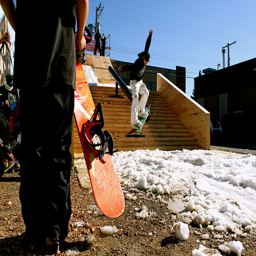
A man flying down a flight of steps on top of snow.
A couple of men with snowboards near some steps.
A snowboarder grinds down a rail at a competition.
A man in black shirt doing a trick on a snowboard.
A man in white pants is on a board on a set of stairs as another man stands with a snowboard in his hand.